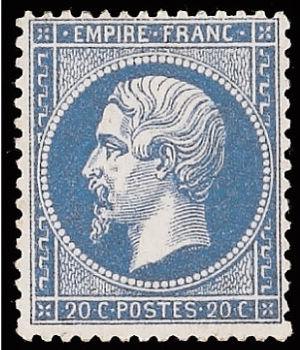
Cet article recense les timbres de France émis en 1862 par l'administration des postes.